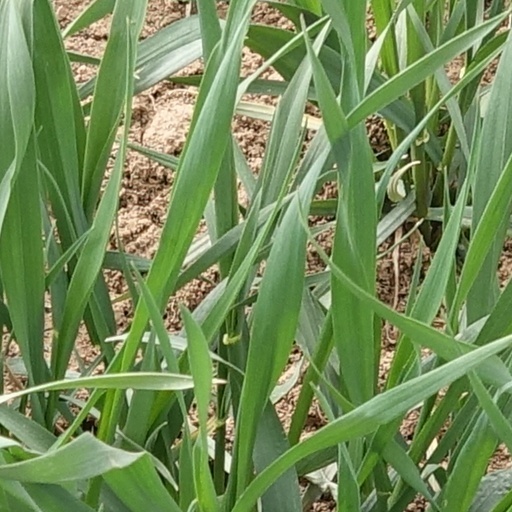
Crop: wheat